Carmen Chaplin

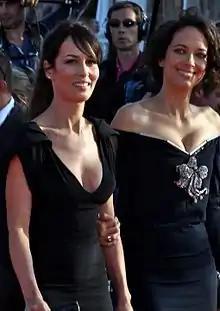
Carmen Chaplin (right), with her sister Dolores in Deauville in 2011

Carmen Chaplin (born ) is an English and Irish actress and film director. Carmen is the daughter of Michael Chaplin, granddaughter of Charlie Chaplin, and great-granddaughter of American playwright Eugene O'Neill. Her mother is the British-Irish painter Patricia Betaudier, daughter of Trinidadian artist Patrick Betaudier.